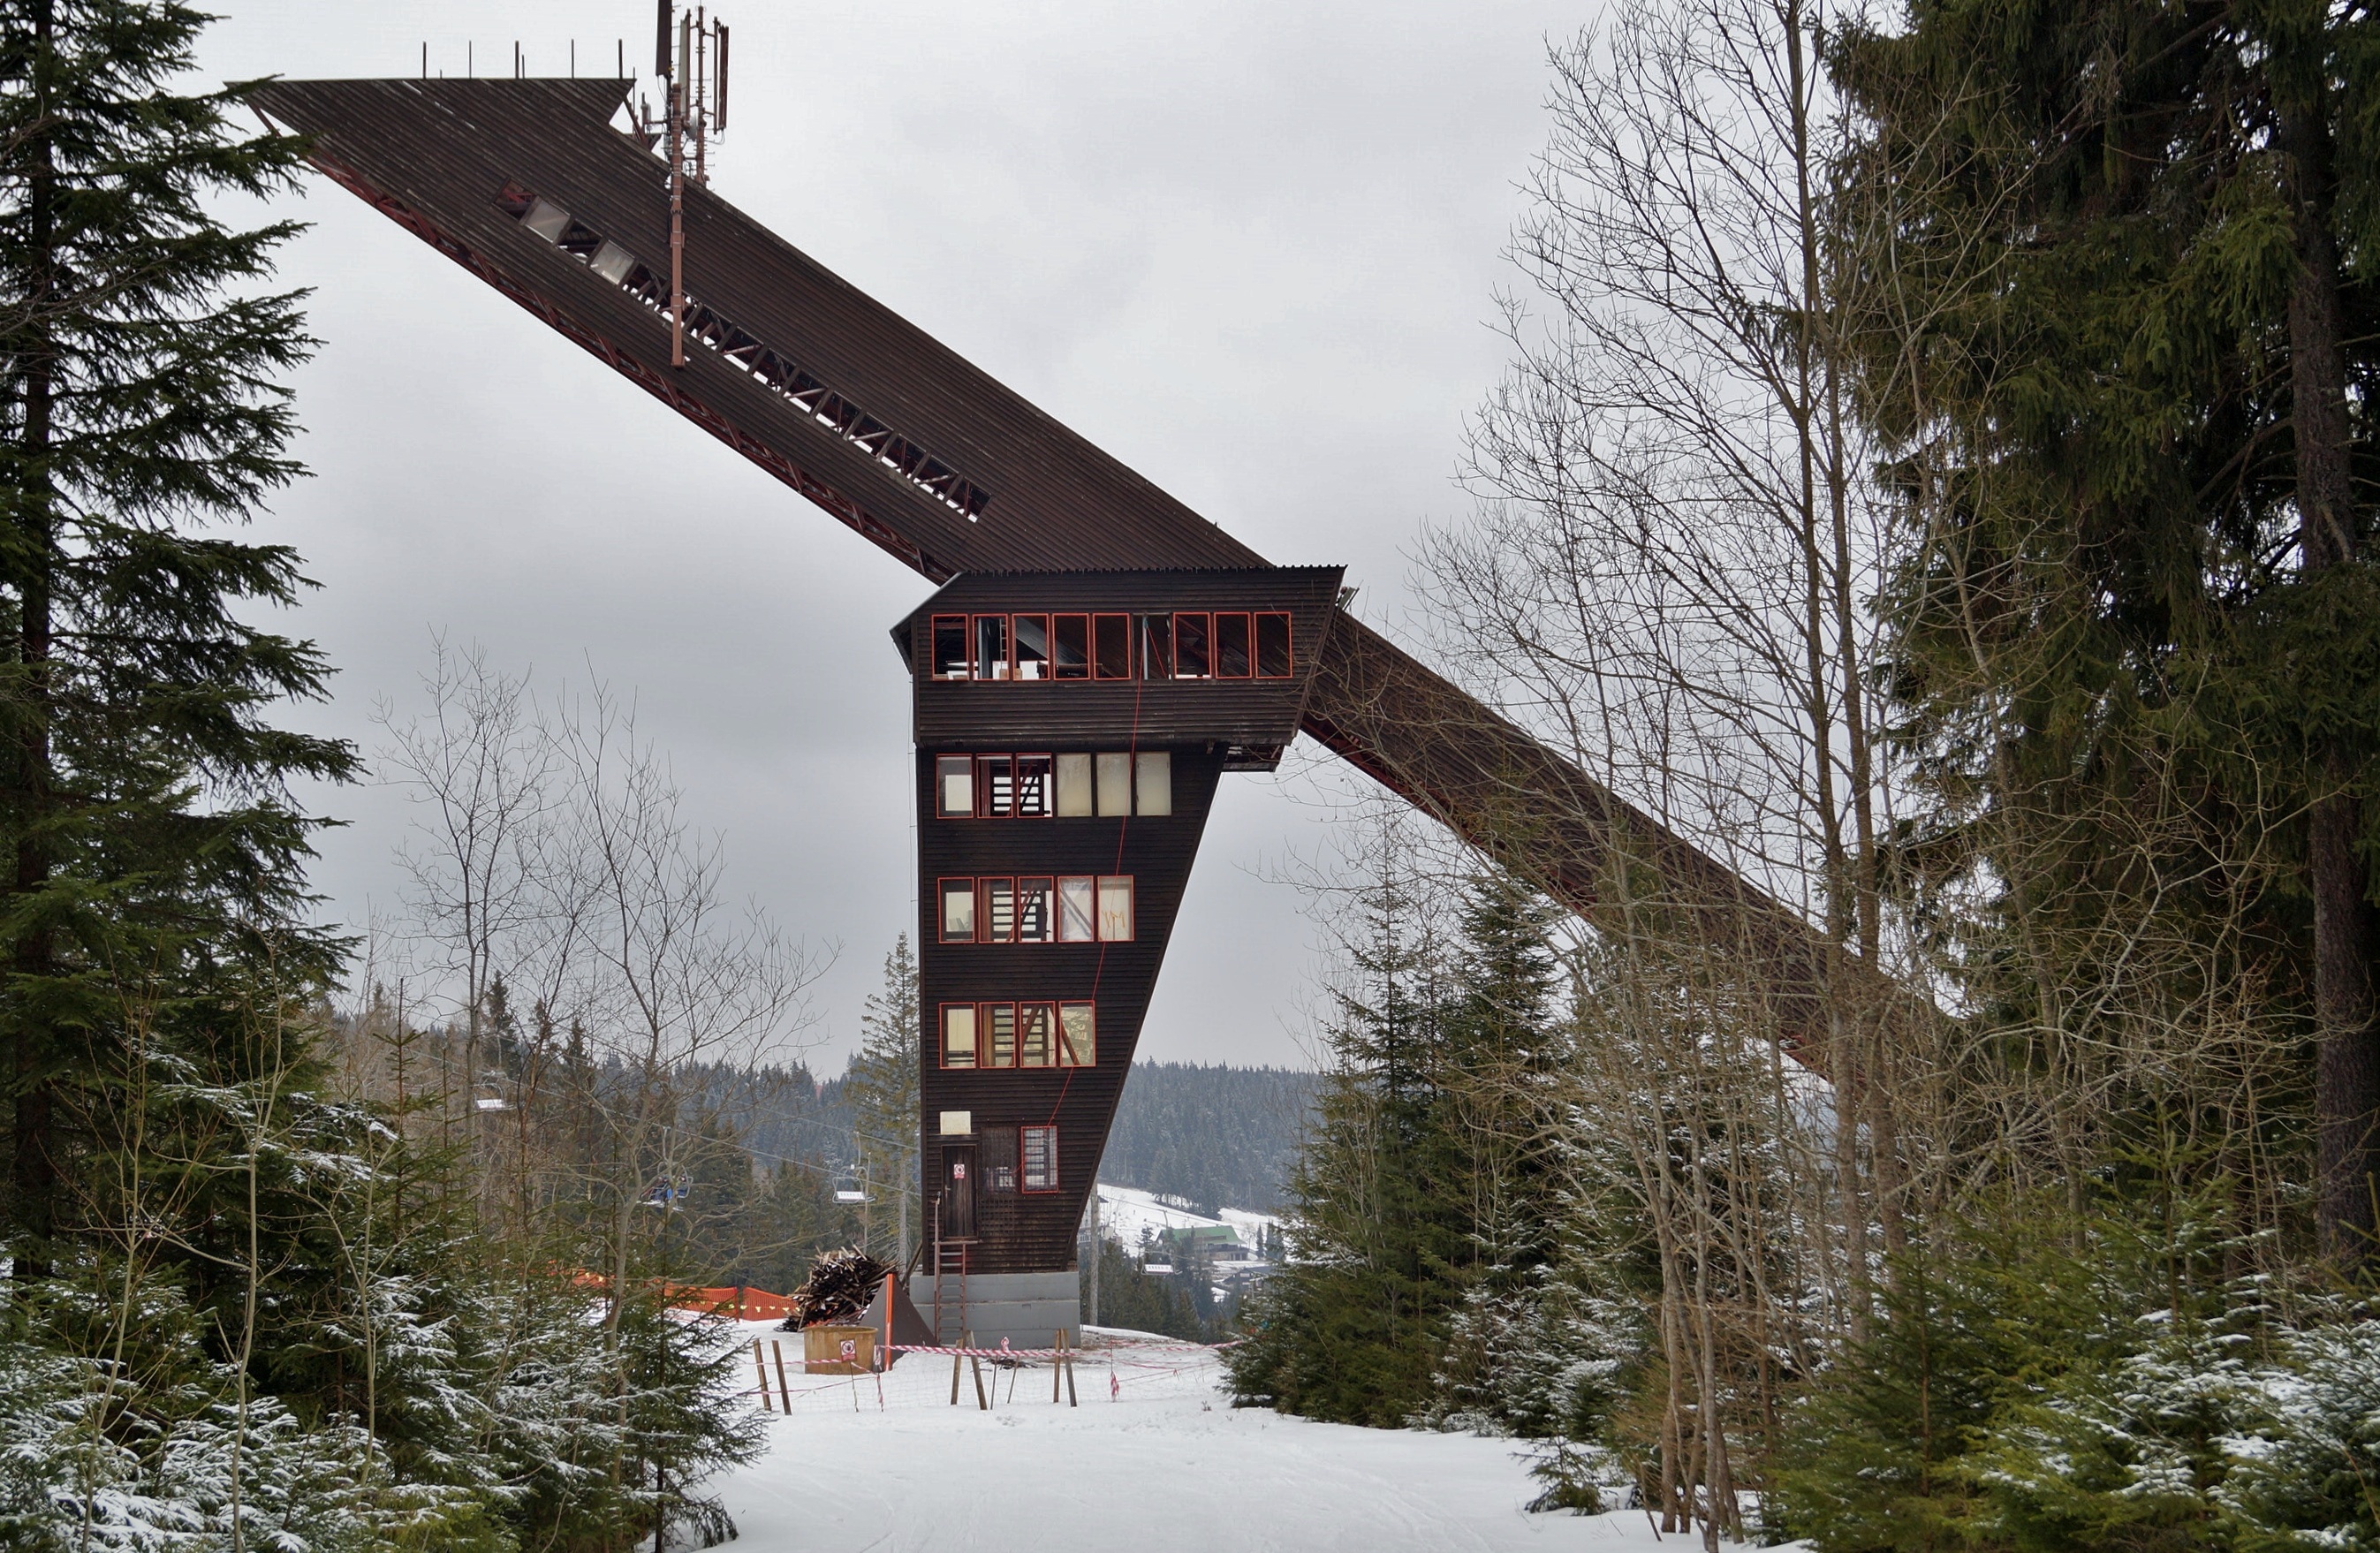
snow, winter, bridge, jump, transport, tower, public transport, mountains, ski, rolling stock, ski jumper, springboard